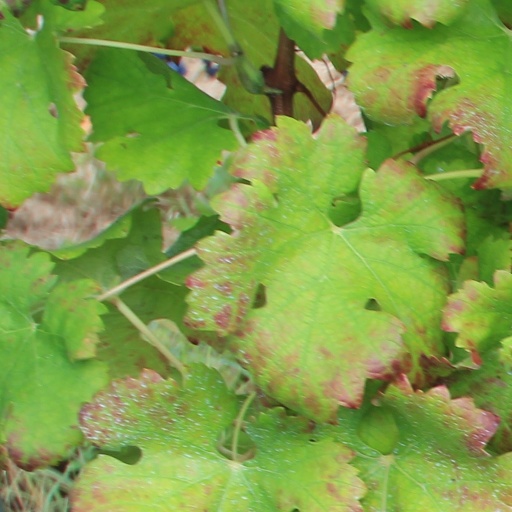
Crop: grape